Marie Conmee

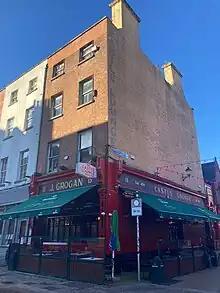
Grogan's pub on South William Street in Dublin where Marie Conmee and her partner Mary Brady were said to have hosted their secret LGBTQ+ meetups

With her partner Mary Brady, she facilitated a monthly group for lesbians to meet in a pub in Dublin in the 1980s, at a time when such opportunities were scarce.